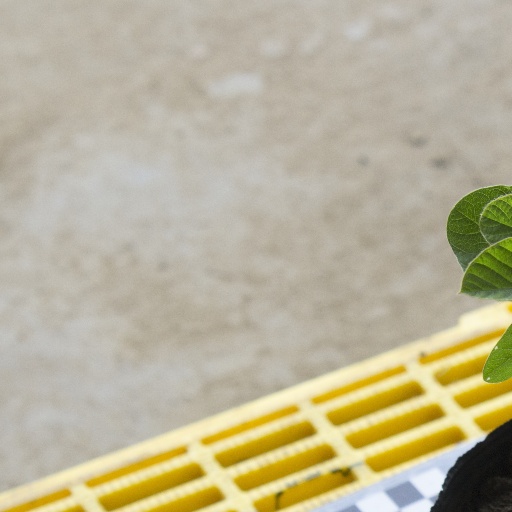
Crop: soybean